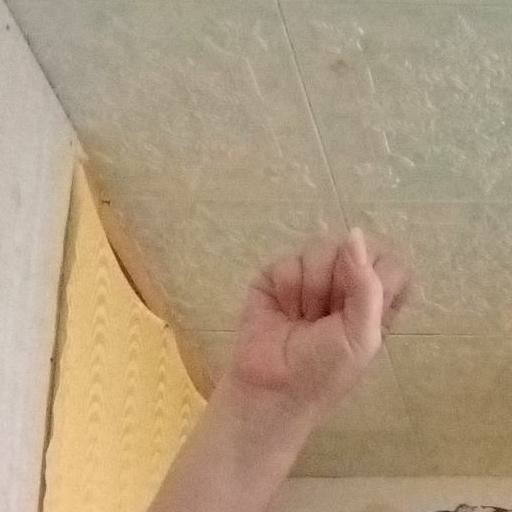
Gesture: fist